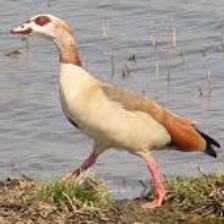
Species: EGYPTIAN GOOSE
Scientific name: ALOPOCHEN AEGYPTIACA
ImageNet parent category: goose